Never Learn Not to Love

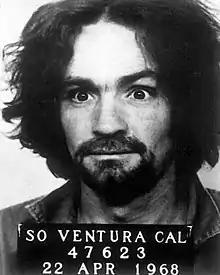
Manson (pictured 1968) forfeited his credit on the song for a sum of cash and a motorcycle

Manson was not given a label credit for the song. In exchange for the publishing rights to "Cease to Exist", he received a sum of cash and a BSA motorcycle which he later gave to Family member Paul Watkins. Asked in a 1971 interview as to why he did not credit Manson, Wilson answered, "He didn't want that. He wanted money instead. I gave him about a hundred thousand dollars' worth of stuff." Conversely, band engineer Stephen Desper stated that the decision to leave Manson uncredited was retribution for "the stuff of value that Manson ripped off from Dennis". Desper continued, "If Manson had been a decent person, the Beach Boy organization would have given him credit and treasure, as they did with other writers. But Manson was a thief and did not play by civil rules. By those rules, he was compensated as far as they were concerned."